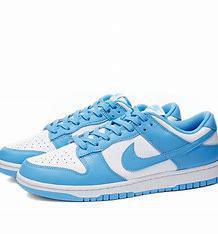
Brand: Nike
Model: Dunk Retro